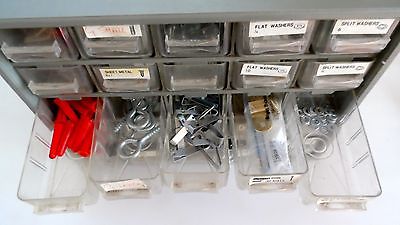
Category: cabinet